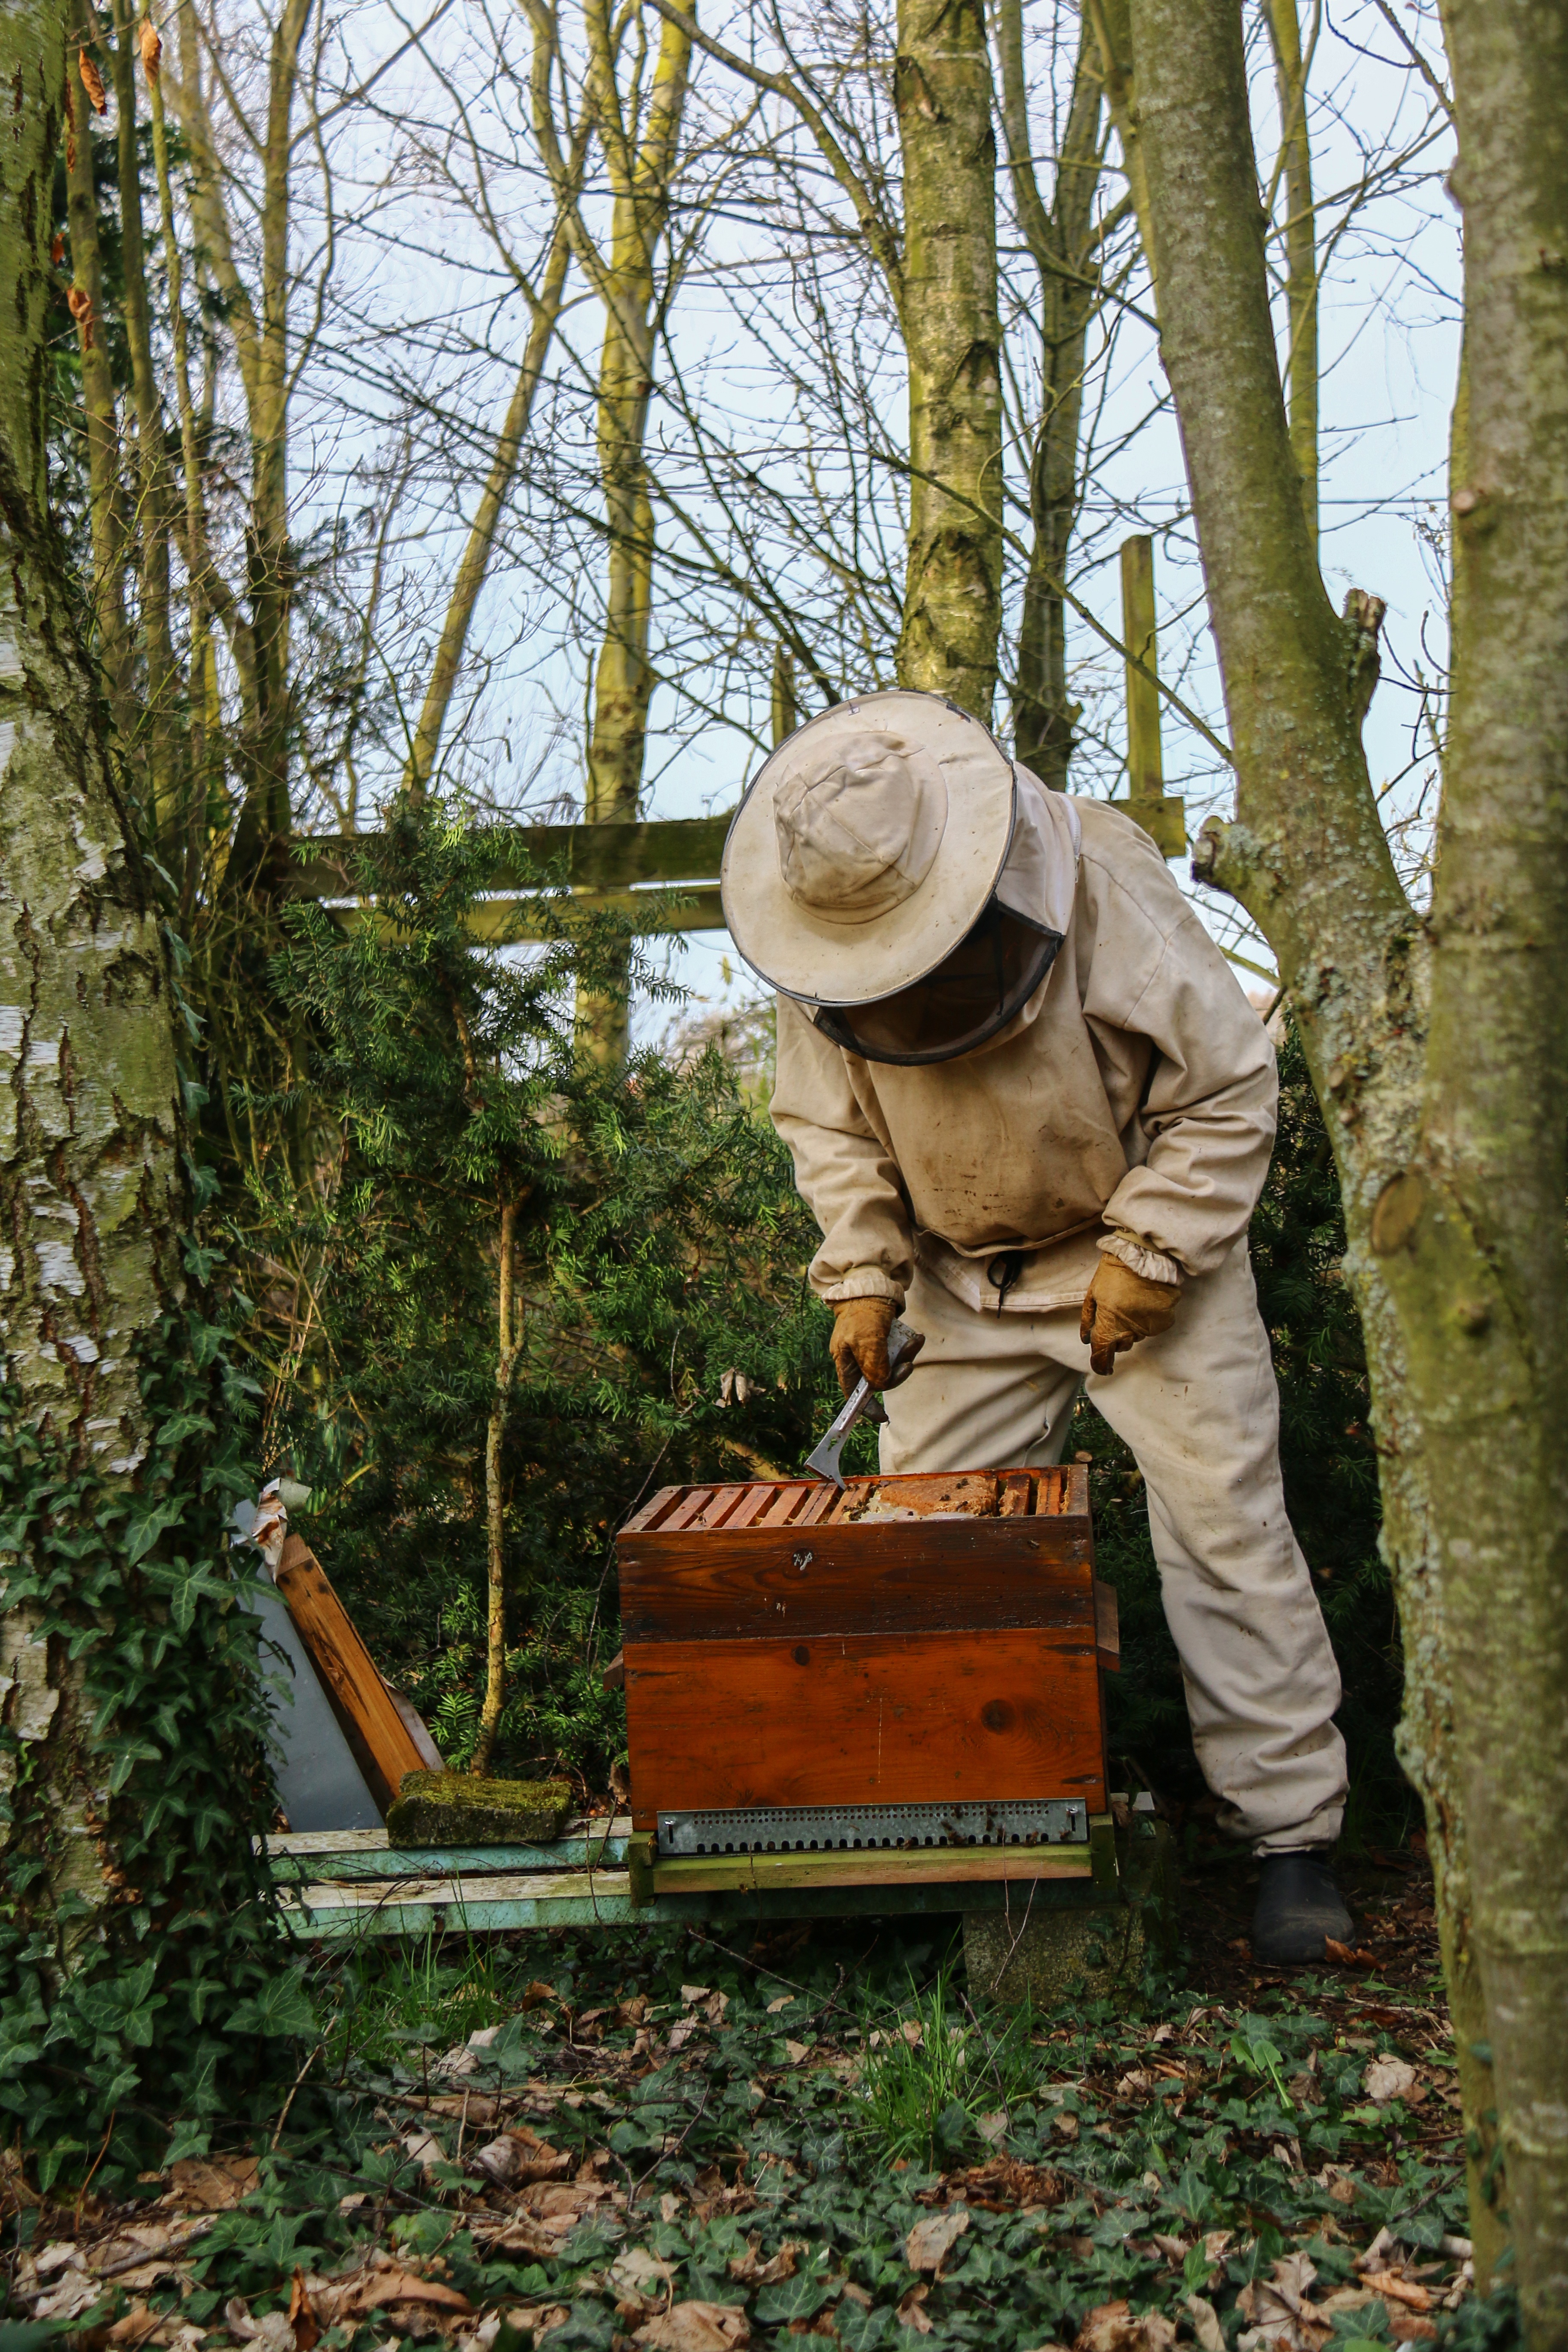
tree, nature, forest, leaf, honey, spring, autumn, season, beekeeper, hive, sculpture, woodland, habitat, bees, beekeeping, natural environment